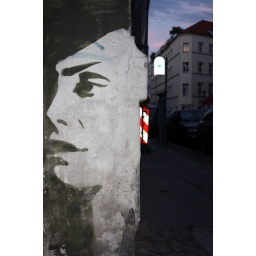
face against the wall